Triptychs by Francis Bacon

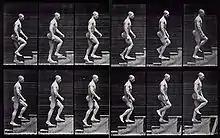
Eadweard Muybridge "Man ascending stairs", 1884–85

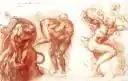
"The Three Labours of Hercules" (c. 1528), Michelangelo

Bacon's interest in sequential images came from his interest in photography, in particular his fascination with the work of the English pioneer Eadweard Muybridge (1830–1904). He also was impressed with Michelangelo's "The Three Labours of Hercules" (c. 1528). These works captured movement in a series of frozen moments, shown in separate plates recorded or captured in quick succession, allowing the viewer to witness multiple perspectives.